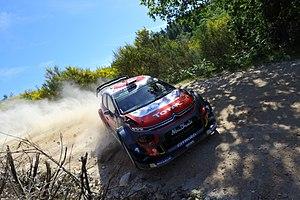
Kris Meeke, né le 2 juillet 1979 à Dungannon, est un pilote britannique de rallye professionnel depuis 2002 après avoir commencé sa carrière en tant que designer chez M-Sport. Il a remporté en 2009 le titre de champion en IRC. Avec son copilote Paul Nagle, il dispute en 2011 sa première saison en tant que titulaire WRC avec Mini.
Le Rallye du Portugal 2017 est le 6ᵉ rallye du Championnat du monde des rallyes 2017 et la 51ᵉ édition de l’épreuve. Il se déroule sur 19 épreuves spéciales. Sébastien Ogier et Julien Ingrassia, au volant d'une Ford Fiesta WRC, remportent le rallye en s'adjugeant cinq spéciales. C'est leur seconde victoire de la saison.